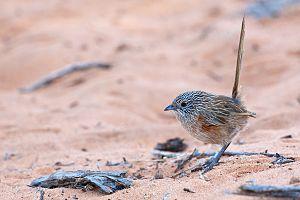
Ceci est une liste des oiseaux endémiques ou quasi-endémiques d'Australie.